Jewels! The Glitter of the Russian Court

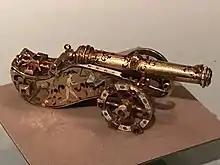
Elaborate gem-studded toy cannon

Court dress for children was just as extravagant as for adults. It is unknown whether they were allowed to play in such clothes however.